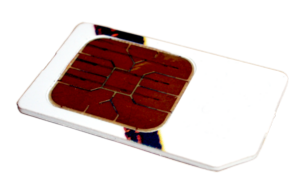
Un téléphone mobile, ou téléphone portable, ou téléphone cellulaire est un appareil électronique de télécommunication, normalement portatif, offrant une fonction de téléphonie mobile et pouvant être utilisé sur de grandes distances sous réserve d'une couverture réseau.